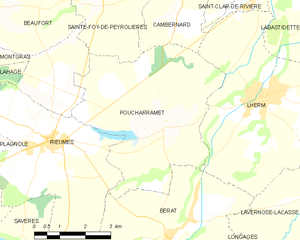
Poucharramet est une commune française située dans le département de la Haute-Garonne, en région Occitanie.